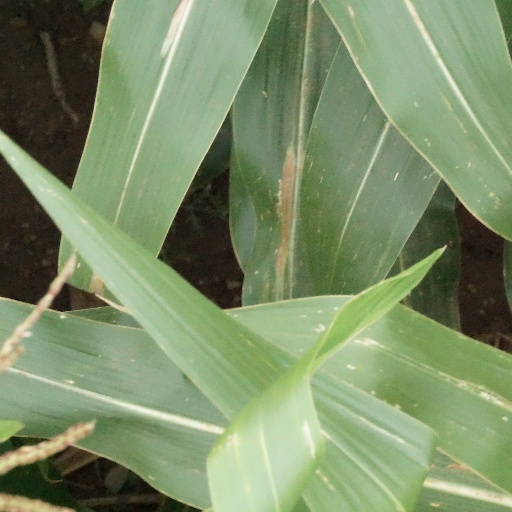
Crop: maize; corn